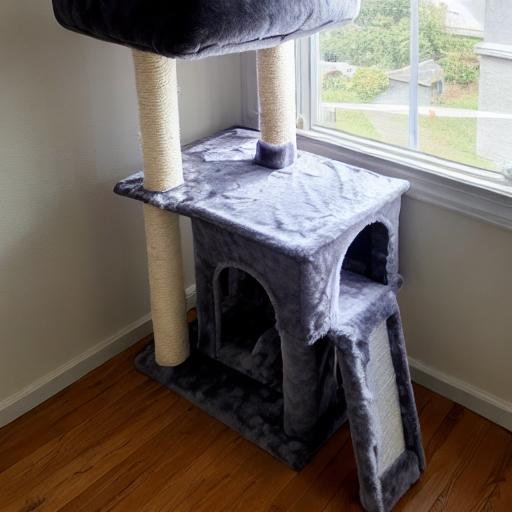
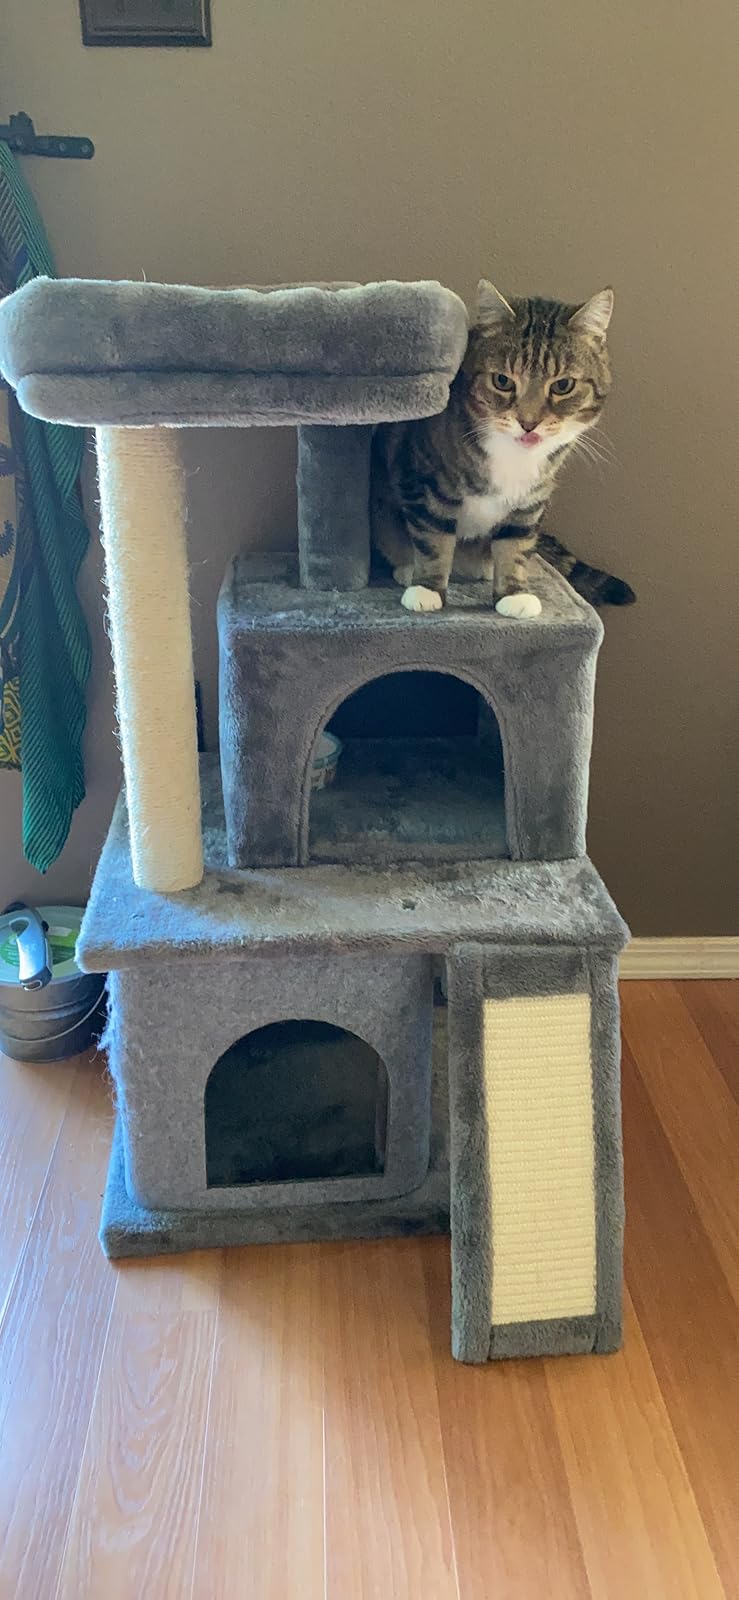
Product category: items_cat tree
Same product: no